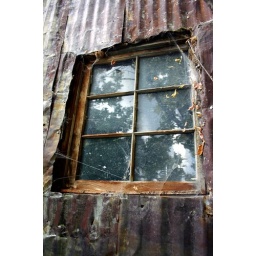
A very dirty barn window in La Veta, Colorado